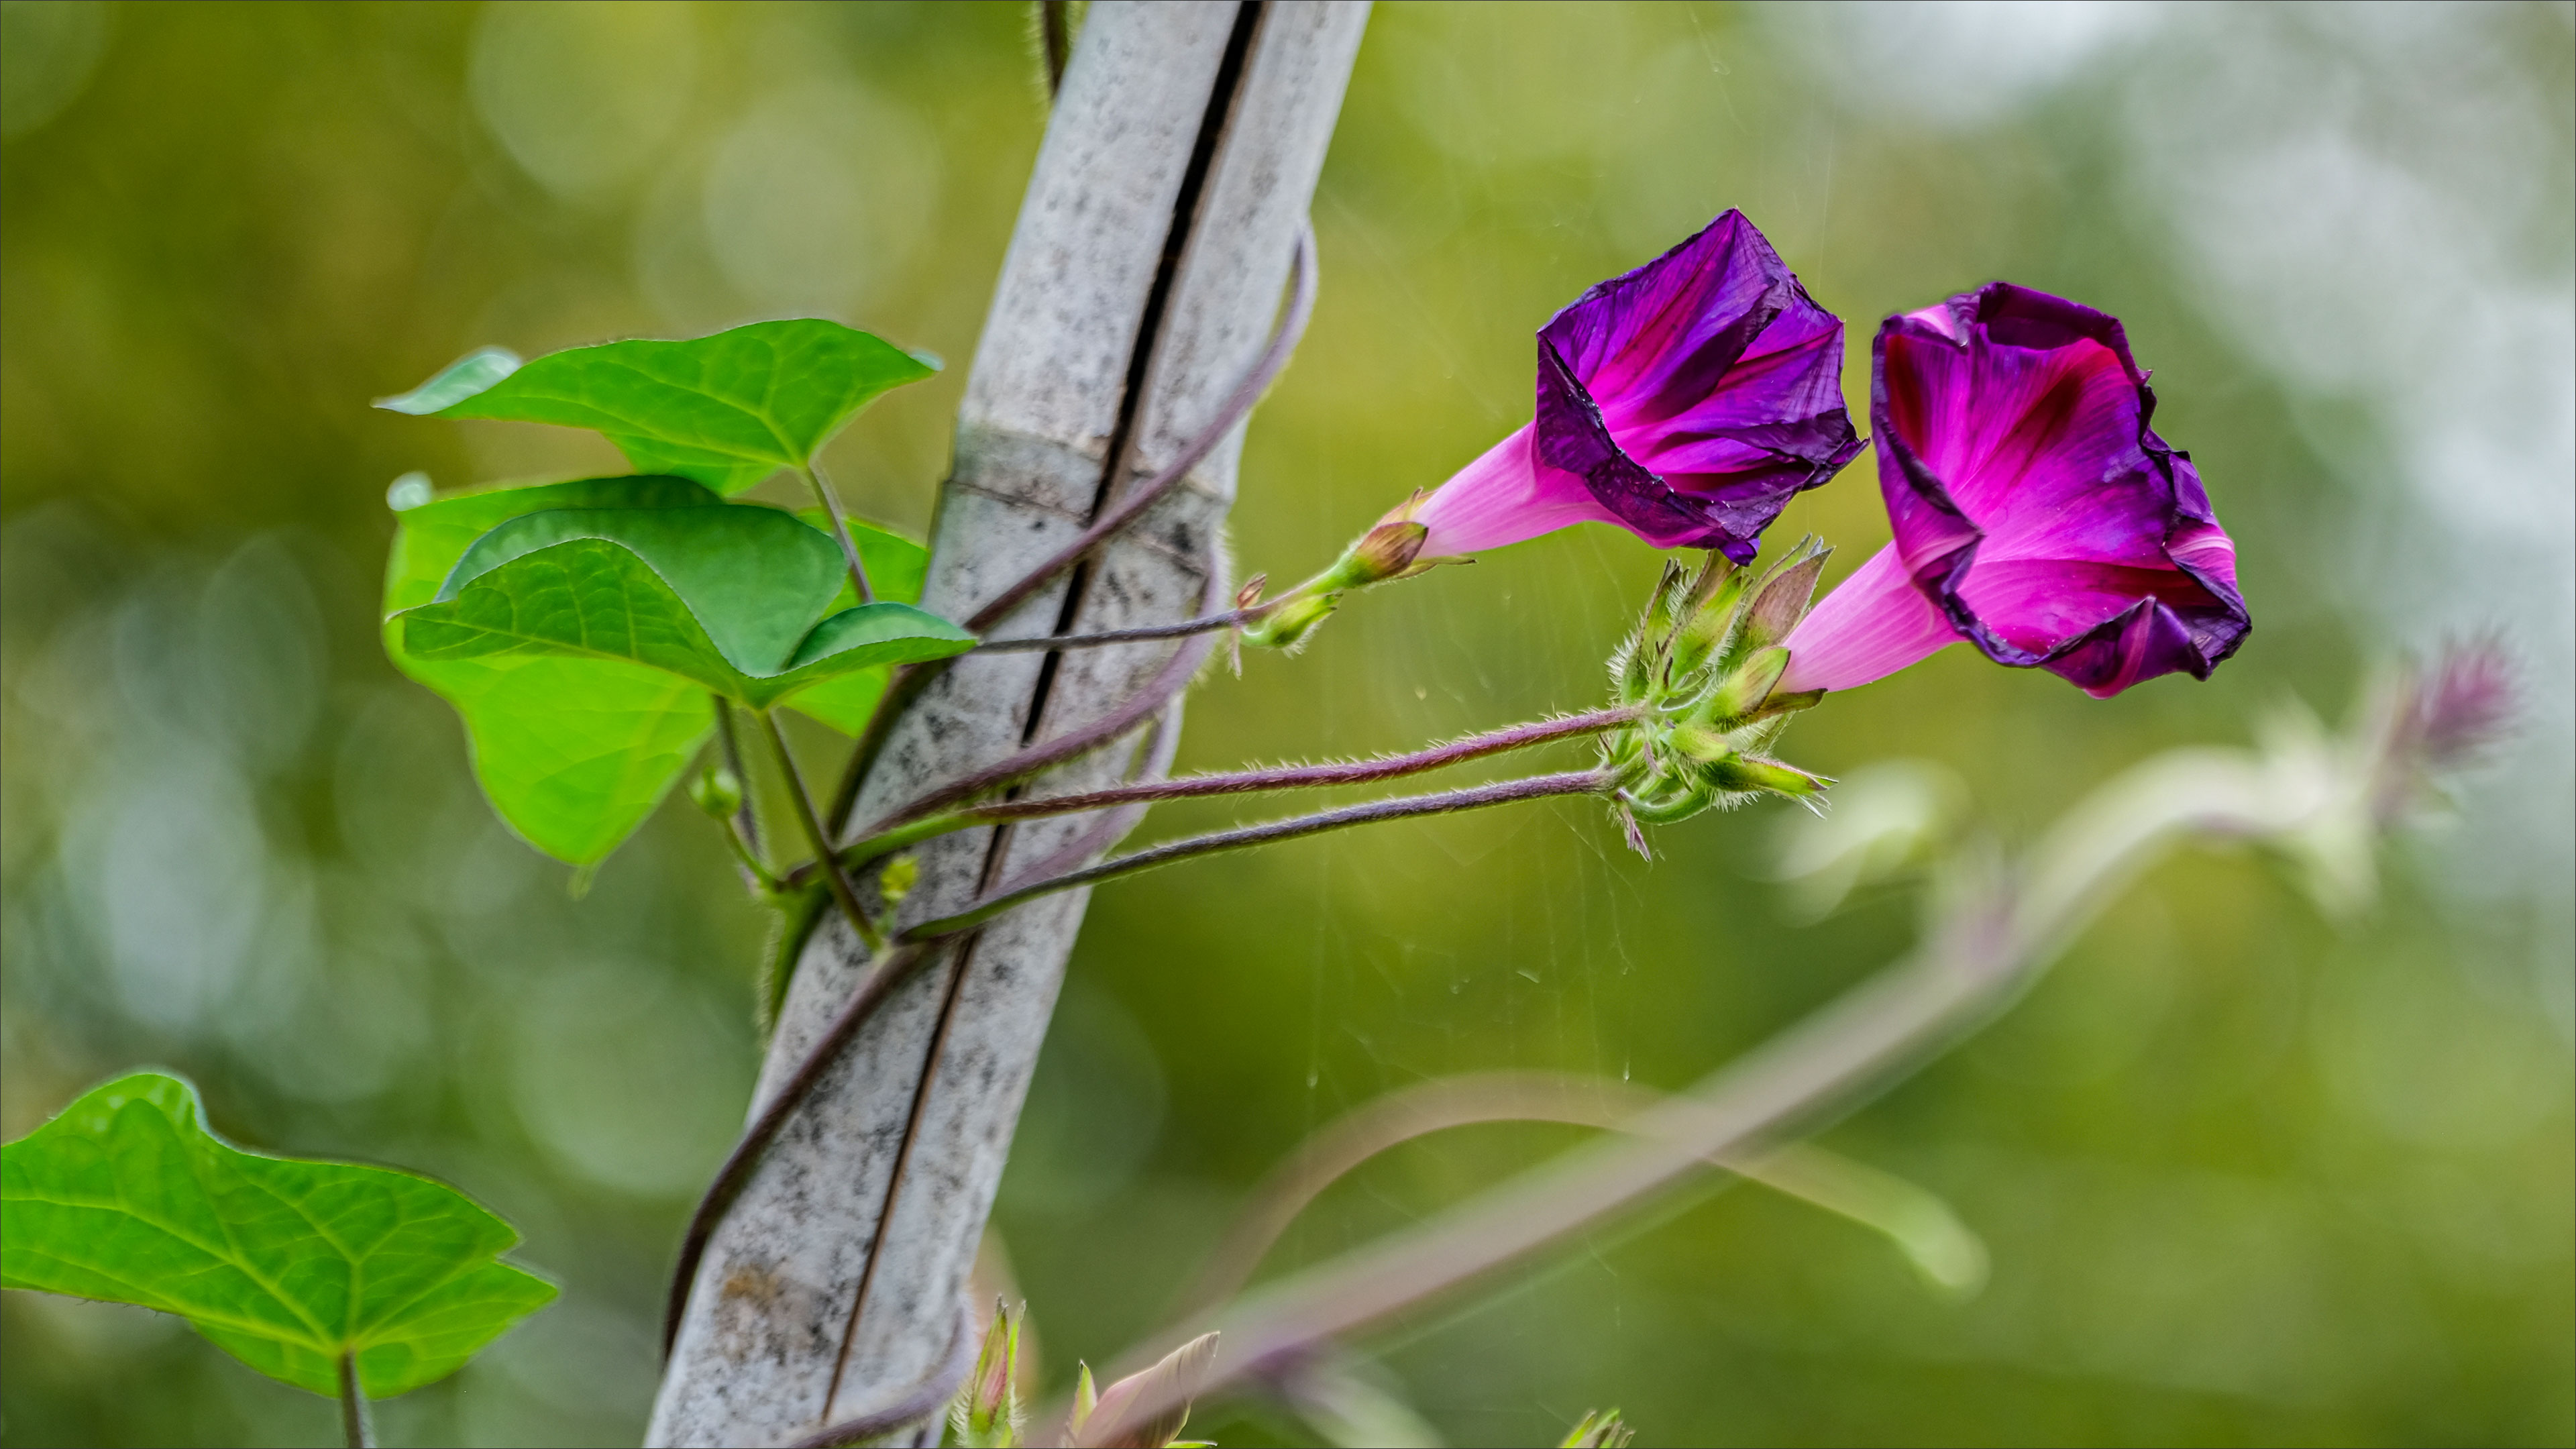
flower, plant, petal, branch, twig, terrestrial plant, wood, herbaceous plant, annual plant, flowering plant, Pedicel, magenta, wildflower, plant stem, rose family, carmine, malvales, bud, tree, four o clock family, sweet peas, morning glory, morning glory family, coquelicot